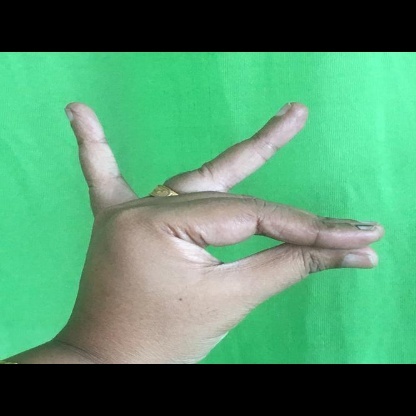
Mudra: Katakamukha